Héroes Inmortales VIII

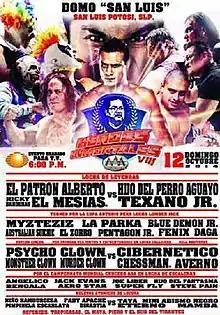
Official poster for "Héroes Inmortales" VIII

"Héroes Inmortales" VIII (Spanish for "Immortal Heroes Eight") was a professional wrestling event produced by the Lucha Libre AAA World Wide (AAA) promotion. The event, which commemorated the eight anniversary of the death of AAA founder Antonio Peña, took place on October 12, 2014, at "Domo San Luis" in San Luis Potosí, San Luis Potosí, Mexico and was taped for future television transmission. The event was headlined by El Mesías and El Patrón Alberto facing El Hijo del Perro Aguayo and El Texano, Jr., and also featured the annual Copa Antonio Peña.